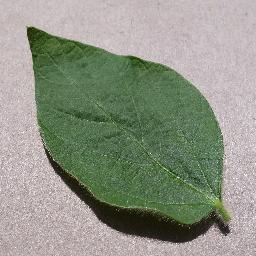
Label: Soybean___healthy